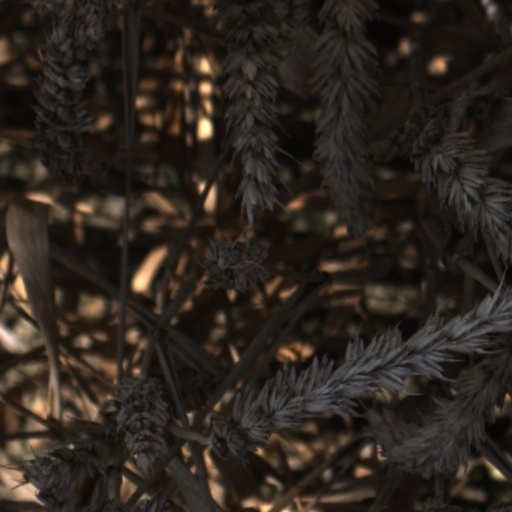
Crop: wheat